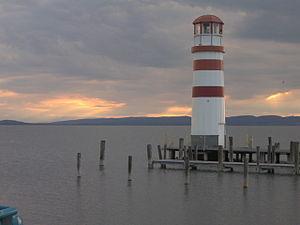
L'Autriche, en forme longue la république d'Autriche, est un État fédéral d'Europe centrale sans accès à la mer. Pays montagneux, il est entouré, dans le sens des aiguilles d'une montre, par l'Allemagne et la Tchéquie au nord, la Slovaquie et la Hongrie à l'est, la Slovénie et l'Italie au sud, et par la Suisse et le Liechtenstein à l'ouest. L'Autriche est membre de l'Union européenne et de la zone euro respectivement depuis 1995 et 1999. Sa langue officielle est l'allemand, mais depuis la ratification de la Charte européenne des langues régionales ou minoritaires, six autres langues sont reconnues. Sa capitale et plus grande ville est Vienne.